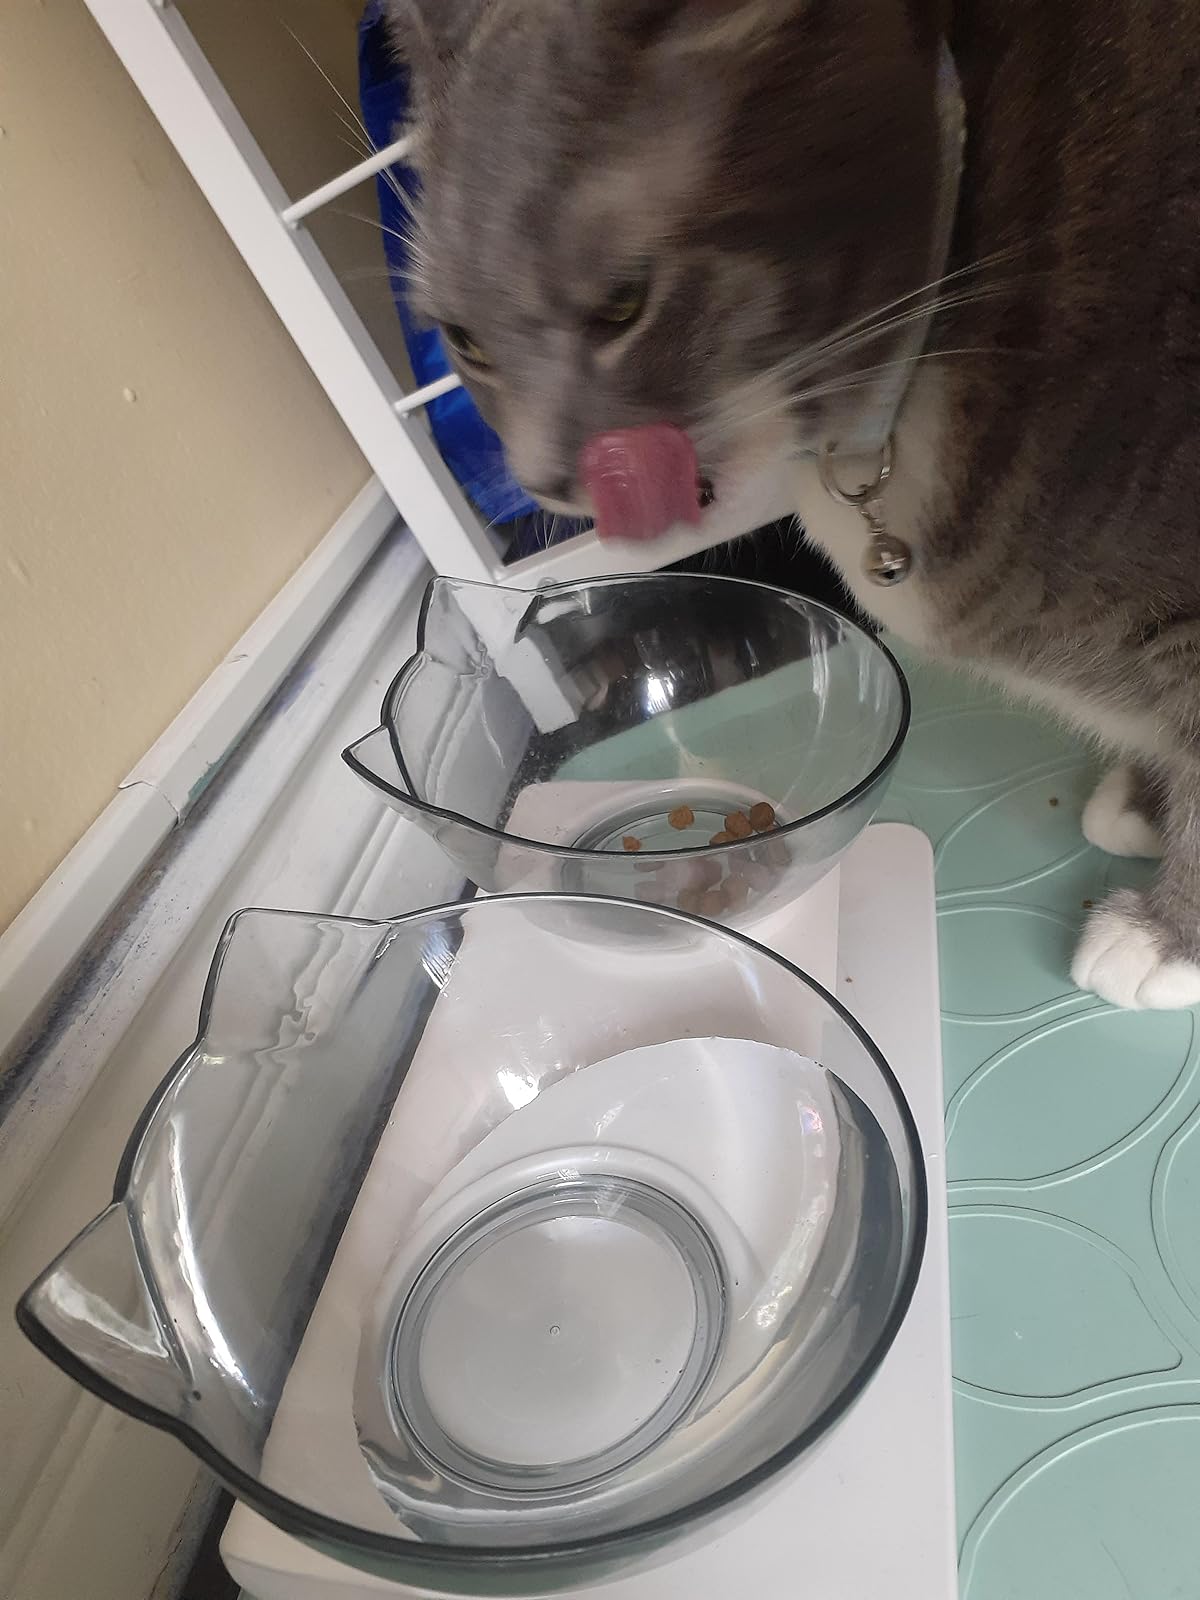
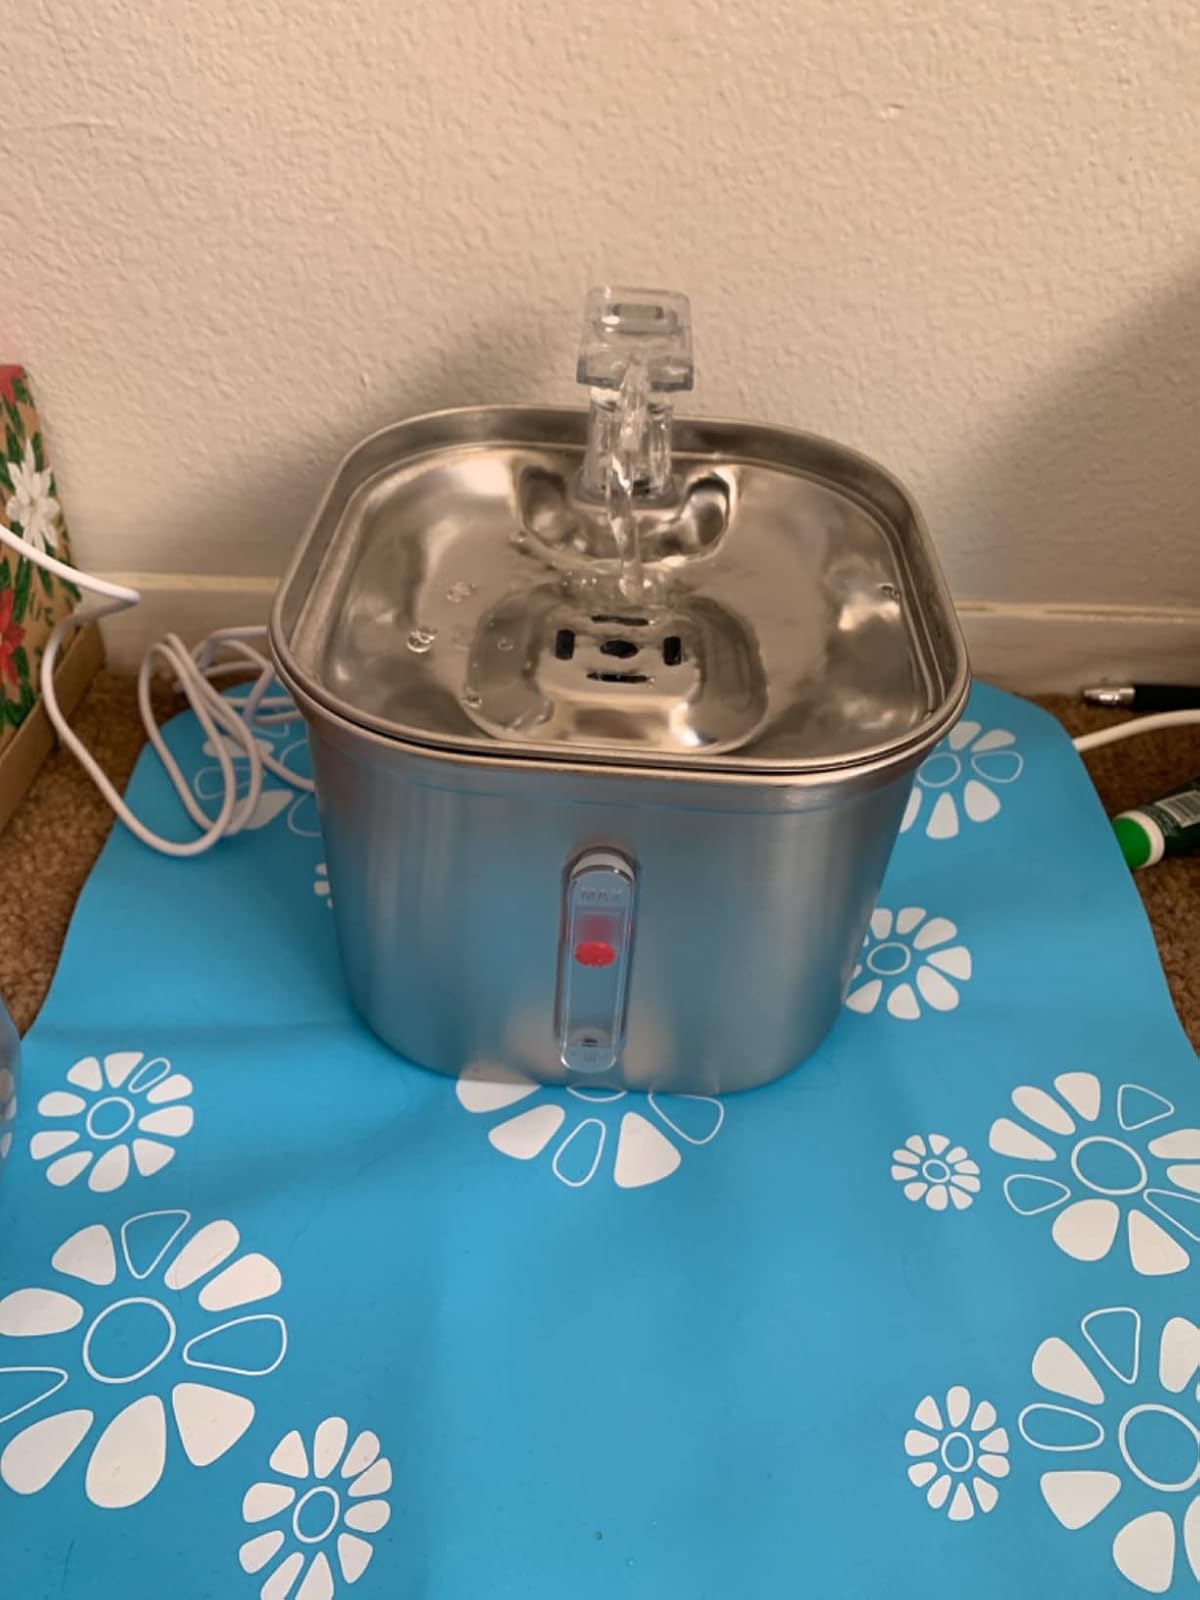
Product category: items_bowl
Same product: no